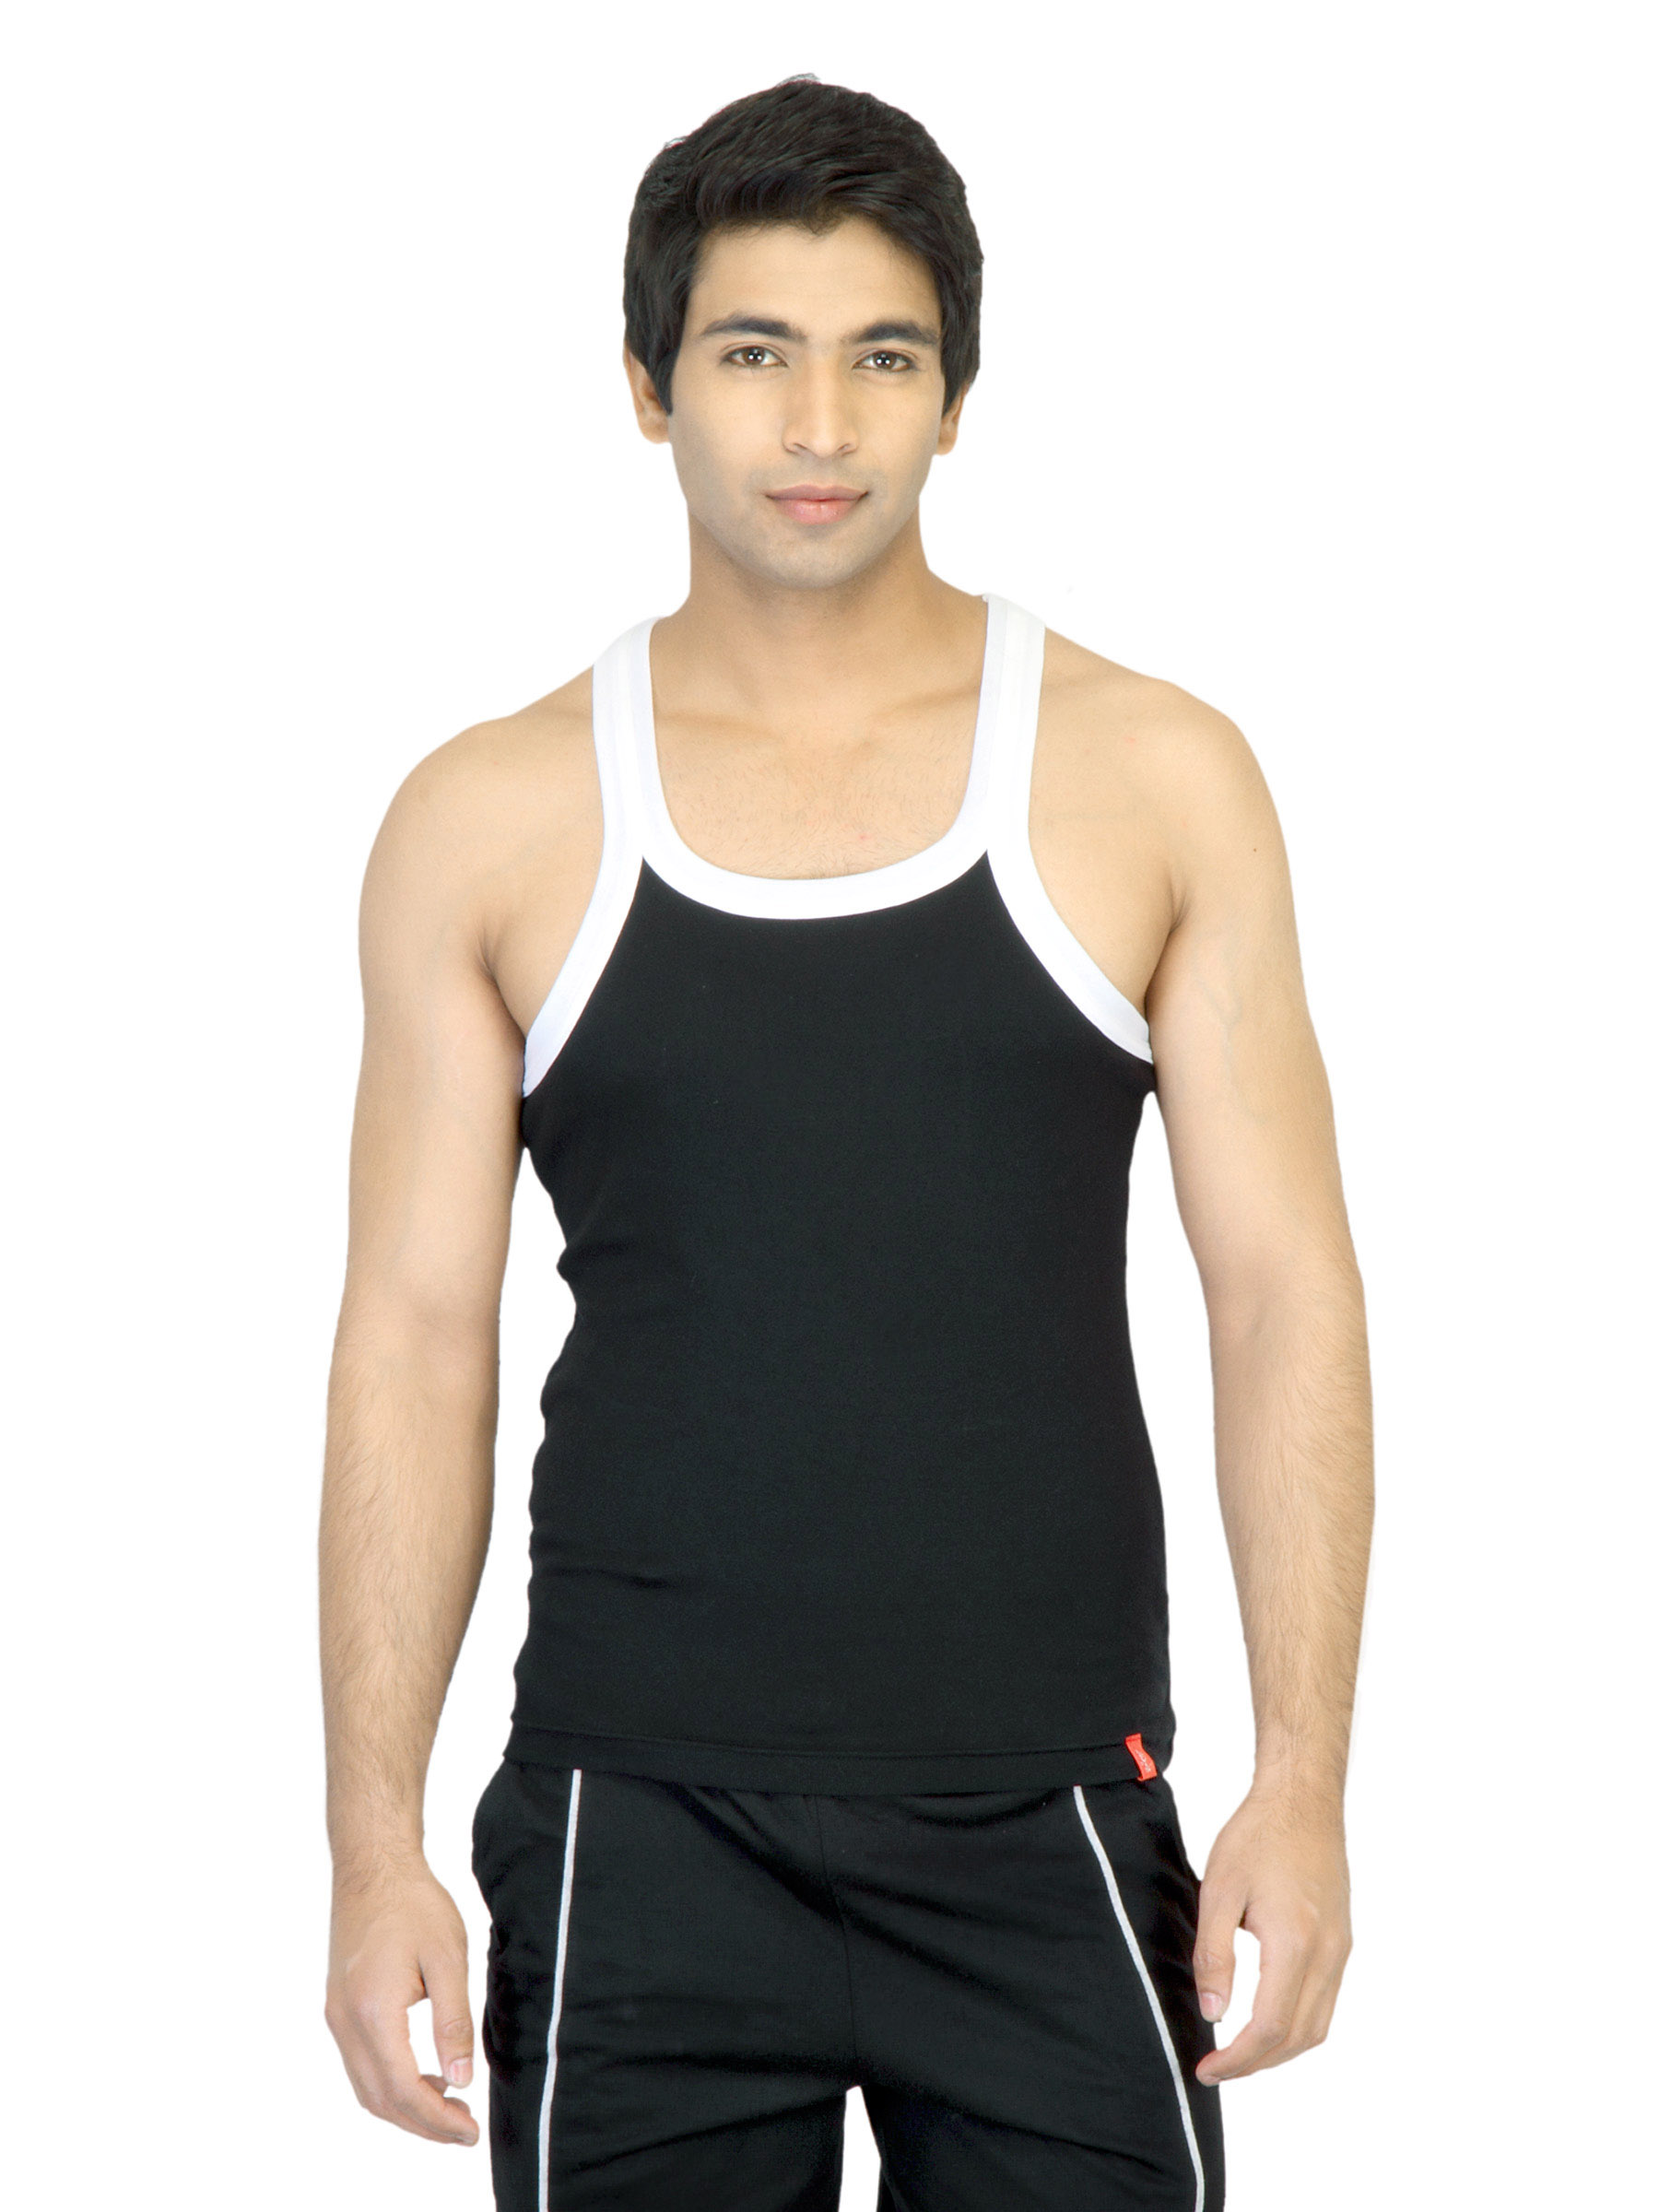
Levis Men Black & White Innerwear Vest
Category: Apparel / Innerwear / Innerwear Vests
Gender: Men
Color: Black
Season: Summer 2016
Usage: Casual